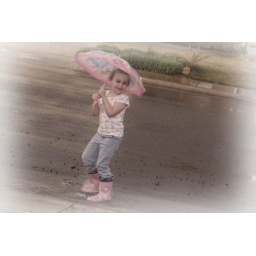
Just walking down the street in the rain.